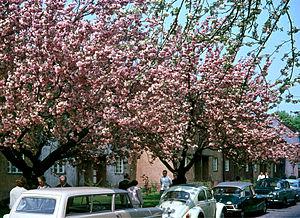
Berlin-Britz [bʁɪt͡s] est un quartier de Berlin, faisant partie de l'arrondissement de Neukölln.